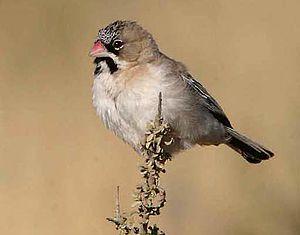
Le Sporopipe squameux, également appelé moineau à front écaillé, est une espèce de passereau appartenant à la famille des Ploceidae.